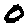
Label: 0